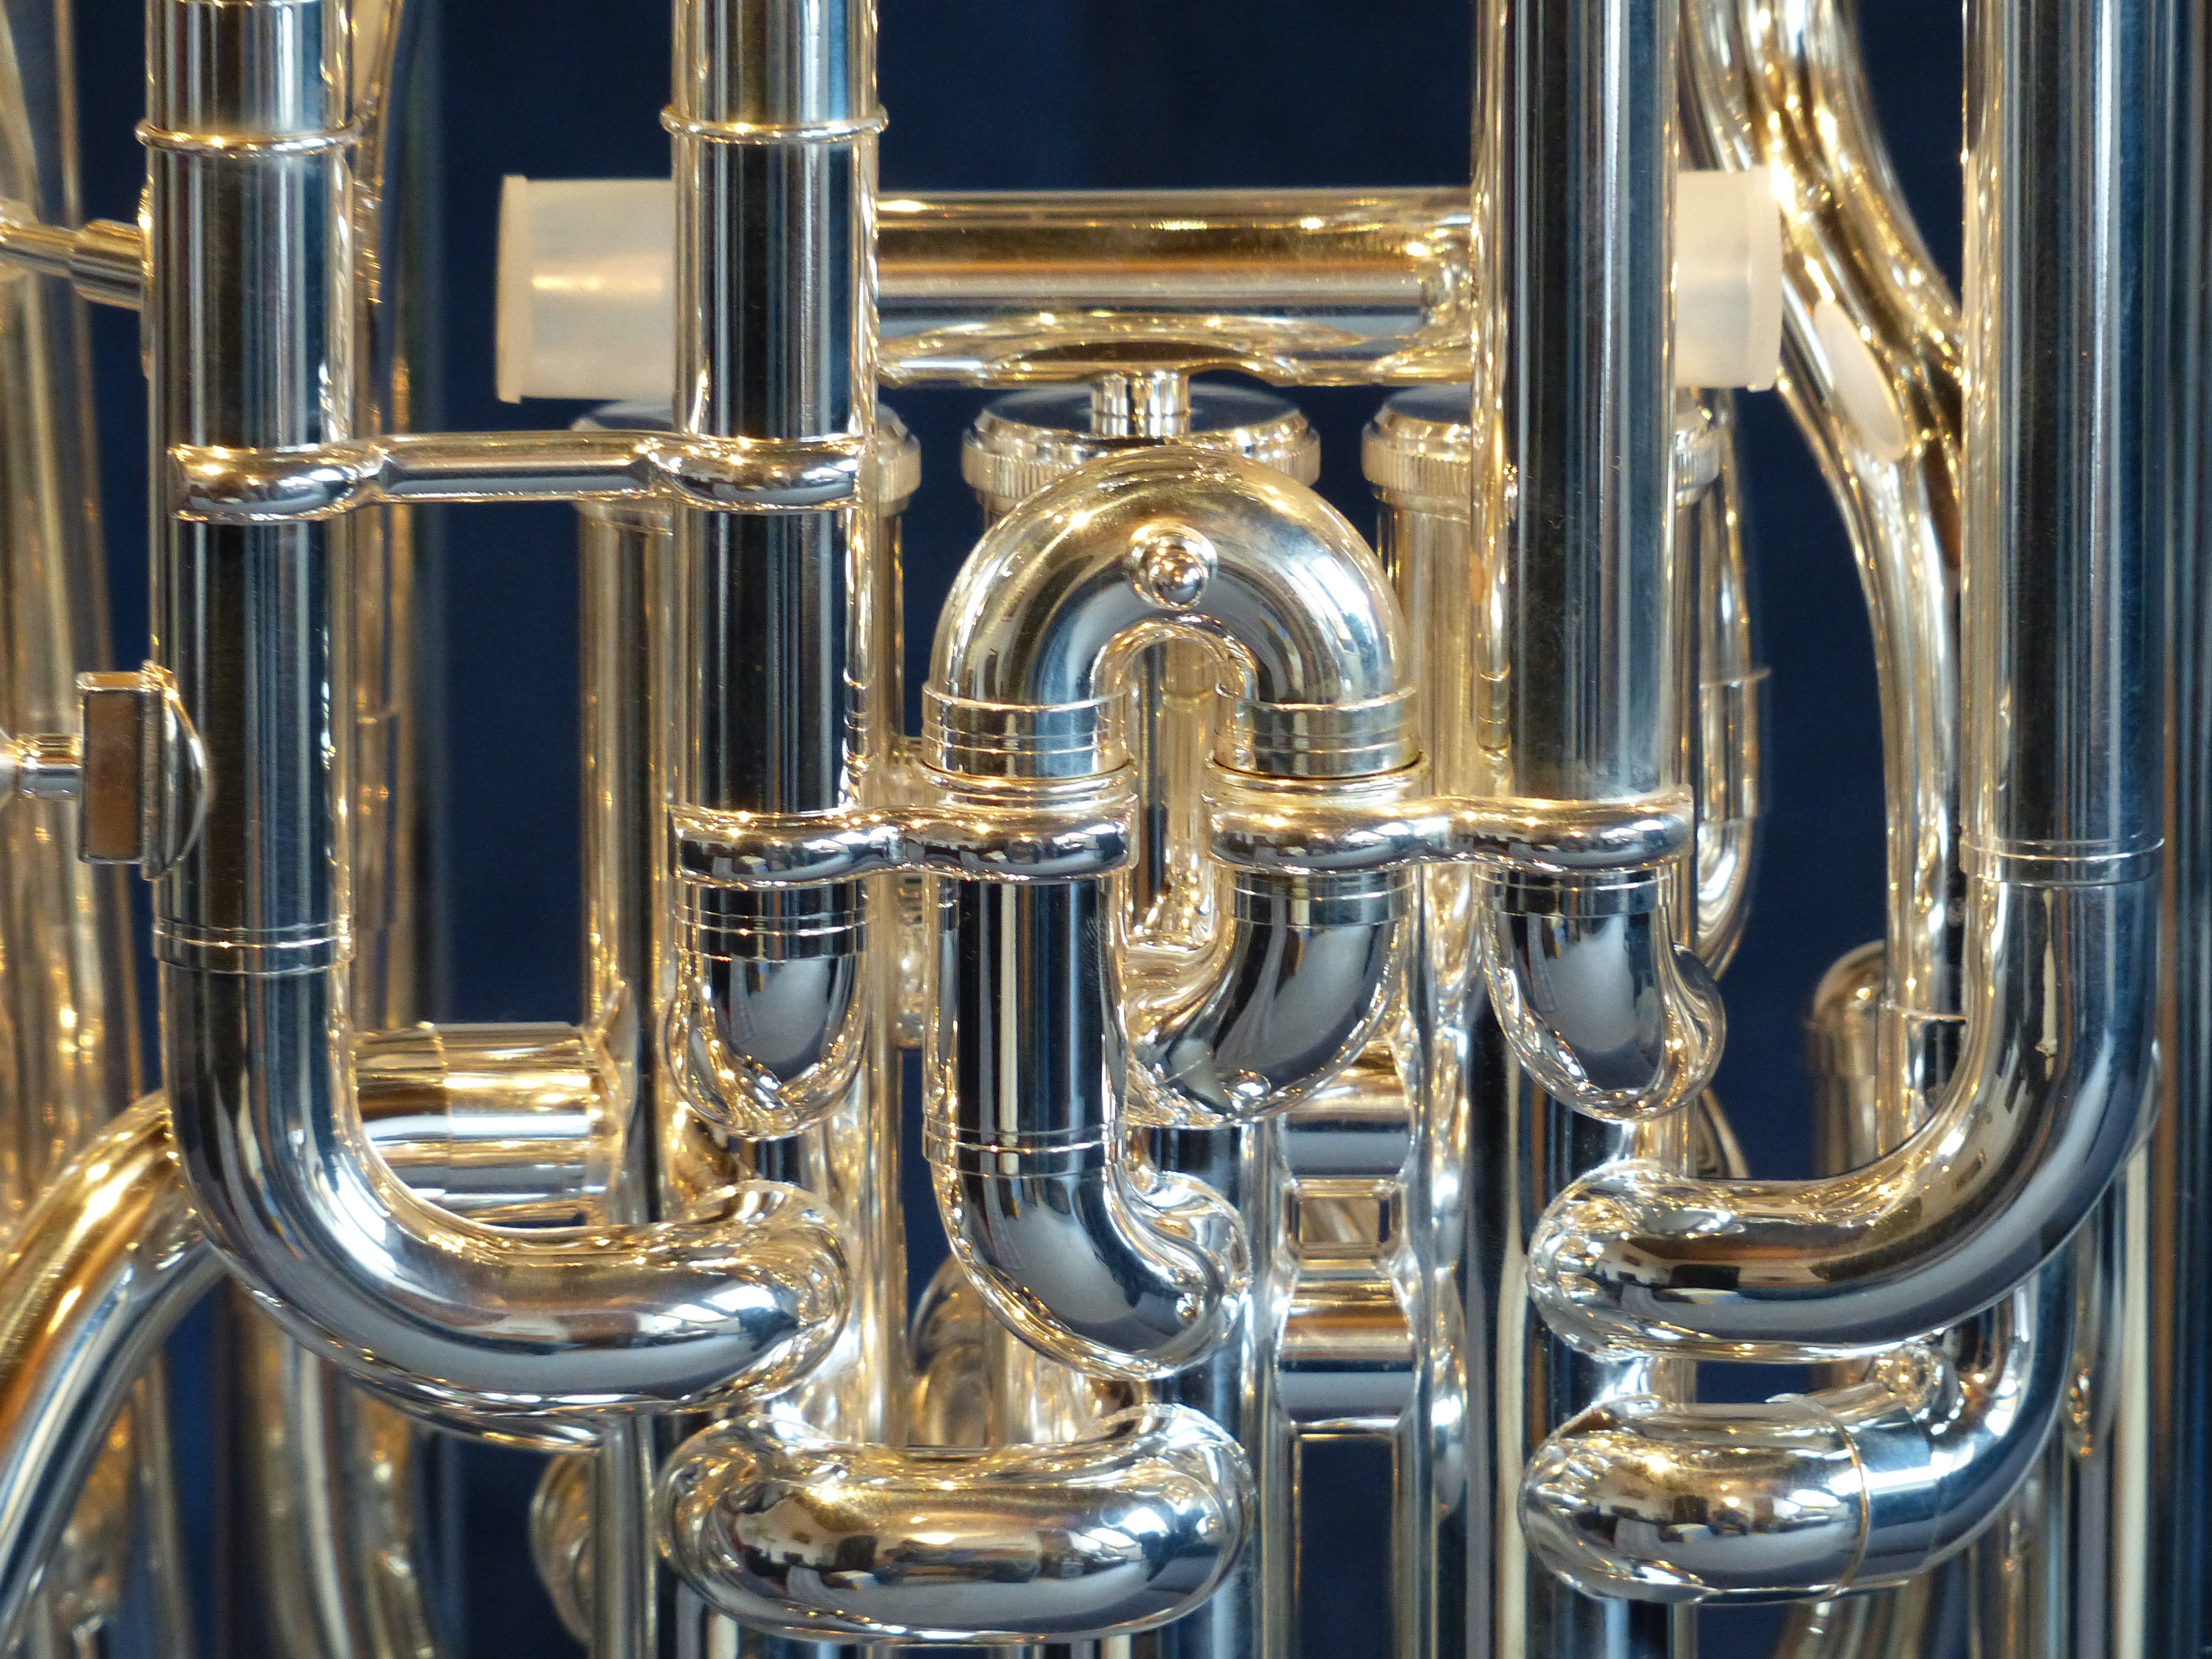
music, wheel, shine, instrument, musical instrument, sheet, pipes, silver, rays, trains, trumpet, tuba, wind instrument, bugle, brass instrument, string instrument, sousaphone, baritone saxophone, euphonium, types of trombone, saxhorn, alto horn